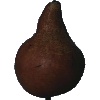
Label: pear_kaiser